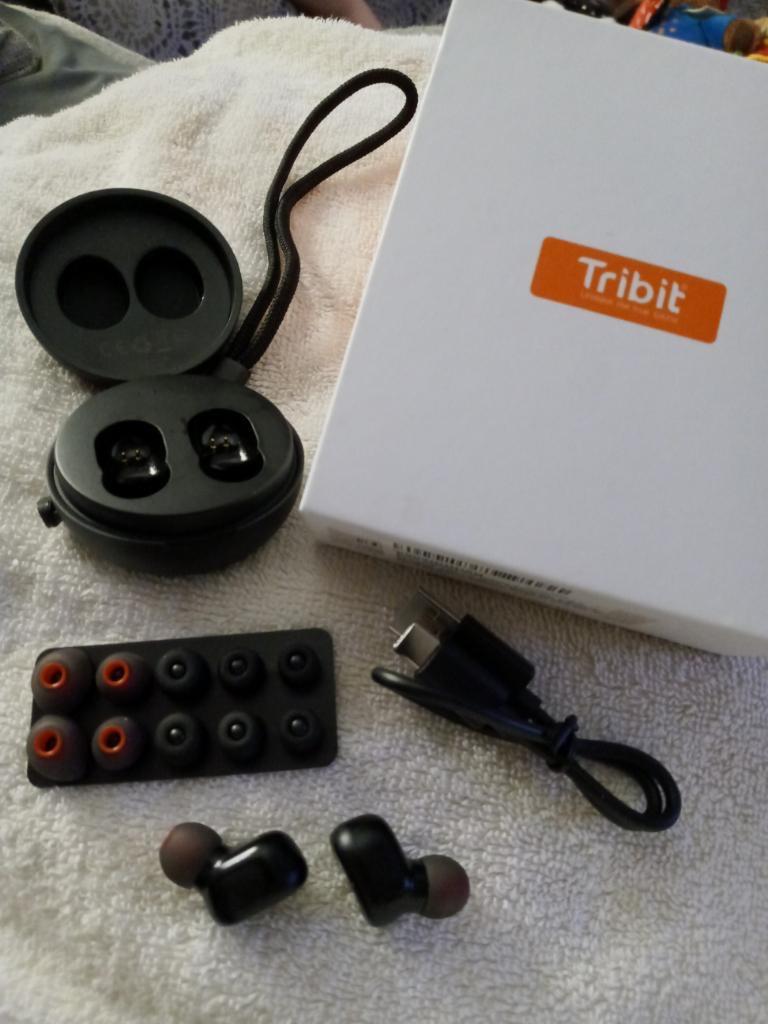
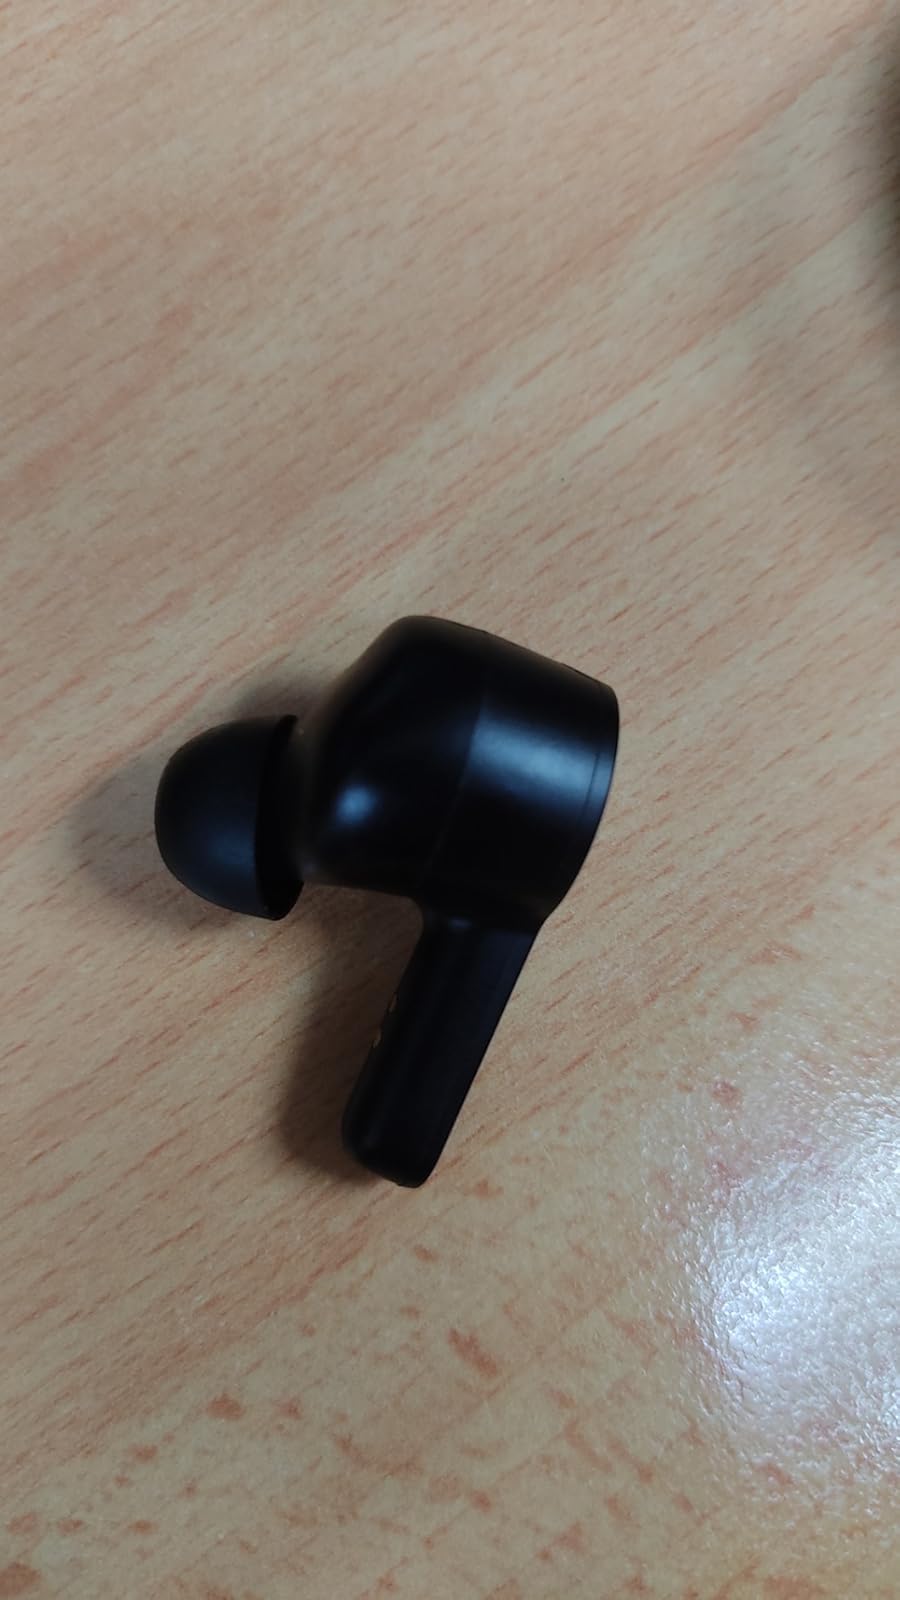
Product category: earbuds
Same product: no